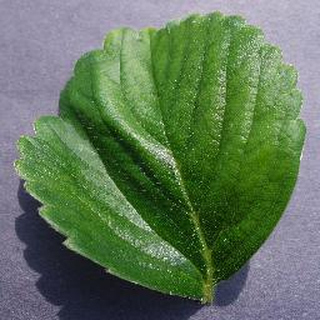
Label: healthy_strawberry